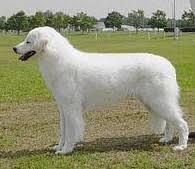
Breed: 223-n000067-kuvasz